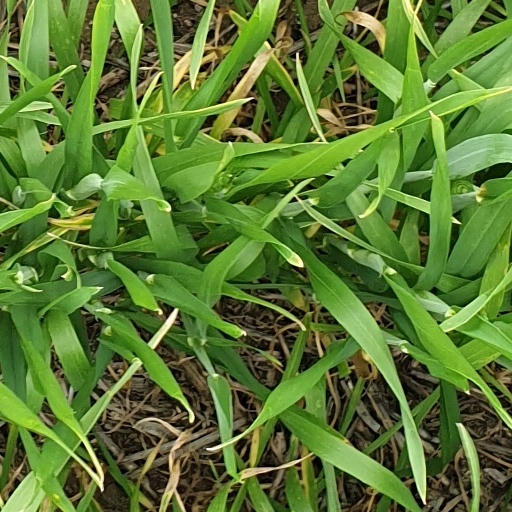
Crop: wheat